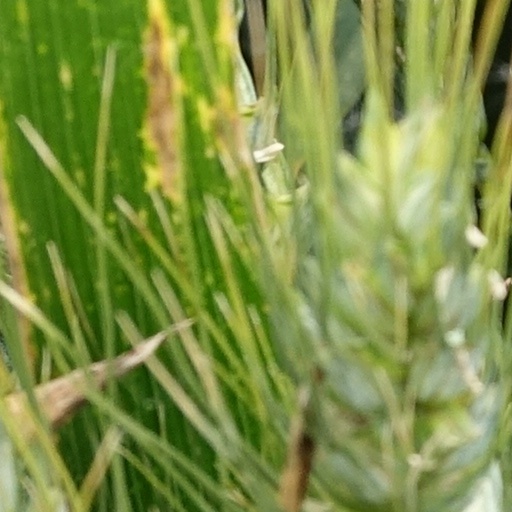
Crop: wheat